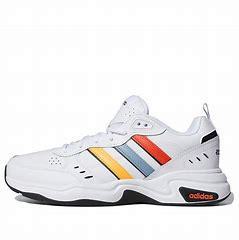
Brand: adidas
Model: NEO Strutter Athletic